Holyoke Dam

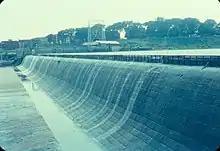
A photo showing an older flashboard system of the Holyoke Dam and the Canal System's original gatehouse

The river between Holyoke and South Hadley contained what was known as the "Great Falls" a natural drop in the river approximately 86 miles upstream of the Atlantic Ocean. Following the success of the textile mills in the planned industrial city of Lowell, Massachusetts in the early 1800s, a group of investors sought to imitate this city along a natural curve in the Connecticut River. George C. Ewing, a sales representative of Fairbanks and Co., marked part of what was then known as West Springfield, as a site for future development. By the fall of 1847, Ewing, acting as land agent for the investors involved, obtained possession of 1200 acres of land on the west bank of the Connecticut river at Hadley Falls for the purpose of establishing an industrial city. A charter was obtained from the Massachusetts Legislature in the winter of 1847-1848 under the name of the Hadley Falls Co. with a capital of four million dollars. In the summer of 1848 a timber crib dam was constructed across the Connecticut River at the Great Falls. The engineer of the first two dams, as well as the layout of Holyoke's grid and canals was Philander Anderson, C.E.